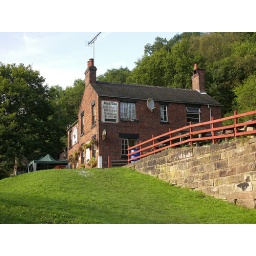
black lion in consul